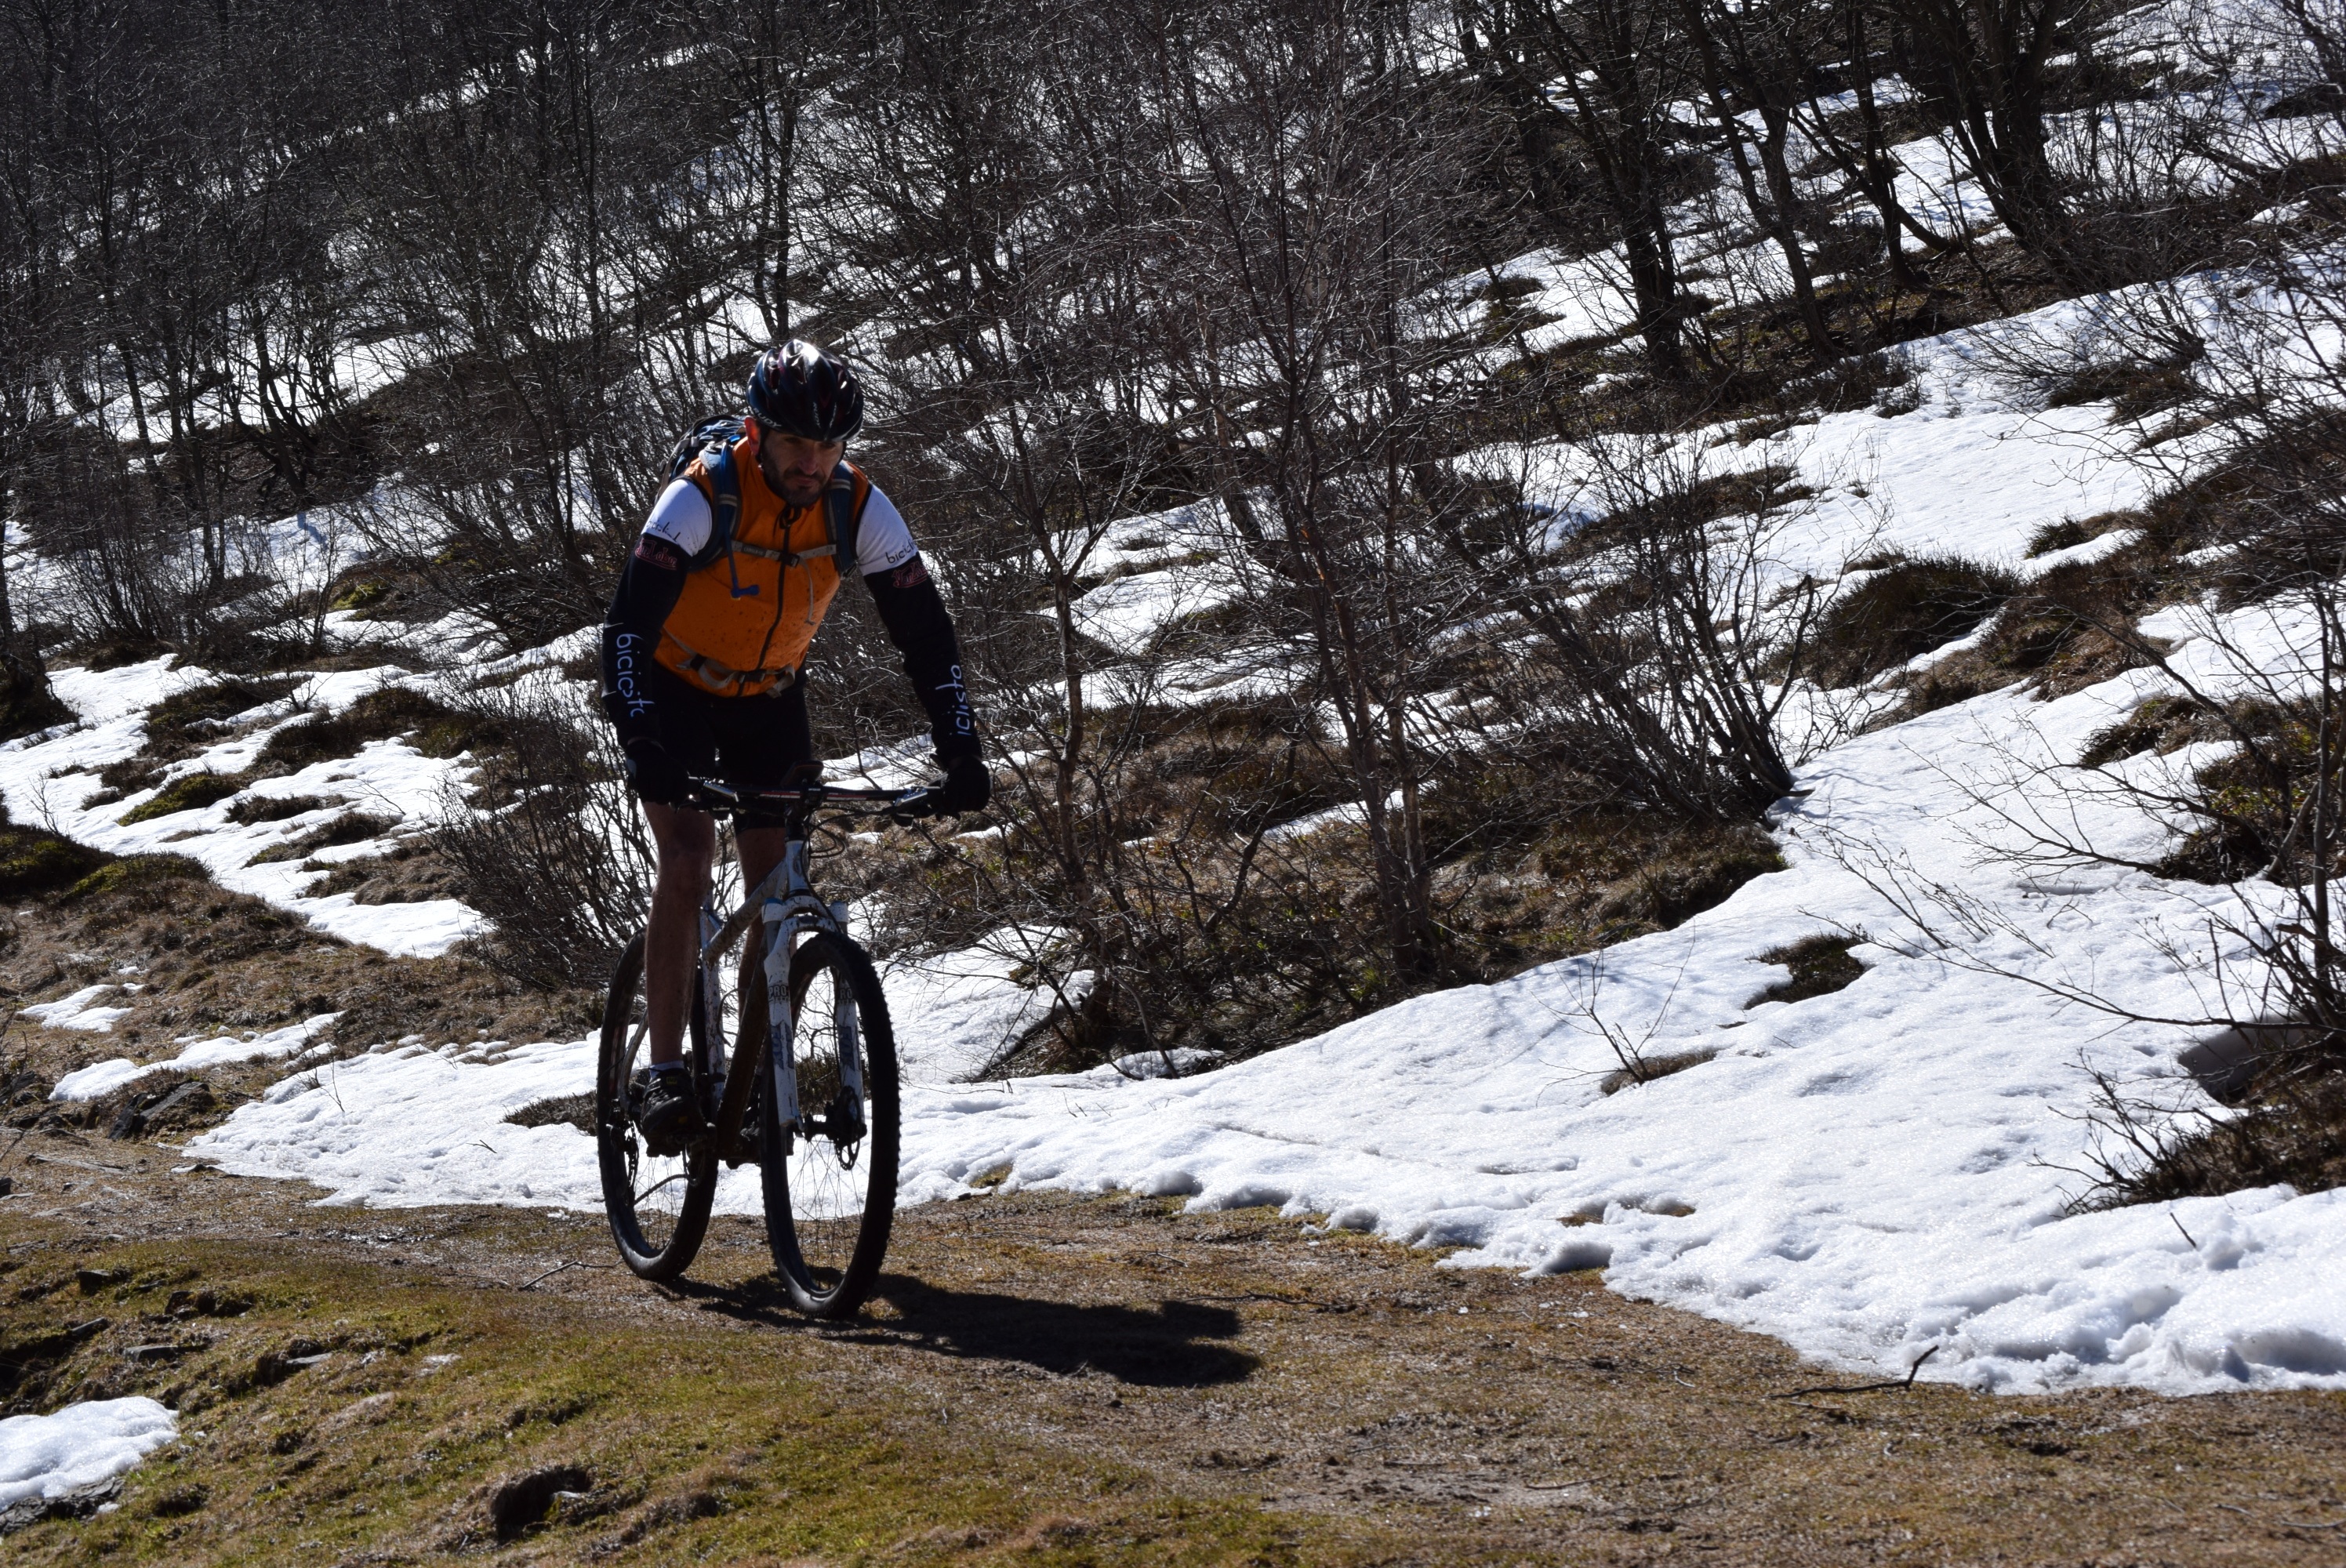
mountain, snow, winter, trail, sport, bicycle, mountain range, cyclist, vehicle, extreme sport, ridge, sports equipment, mountain bike, cycling, sports, footwear, freeride, mountain biking, cycle sport, downhill mountain biking